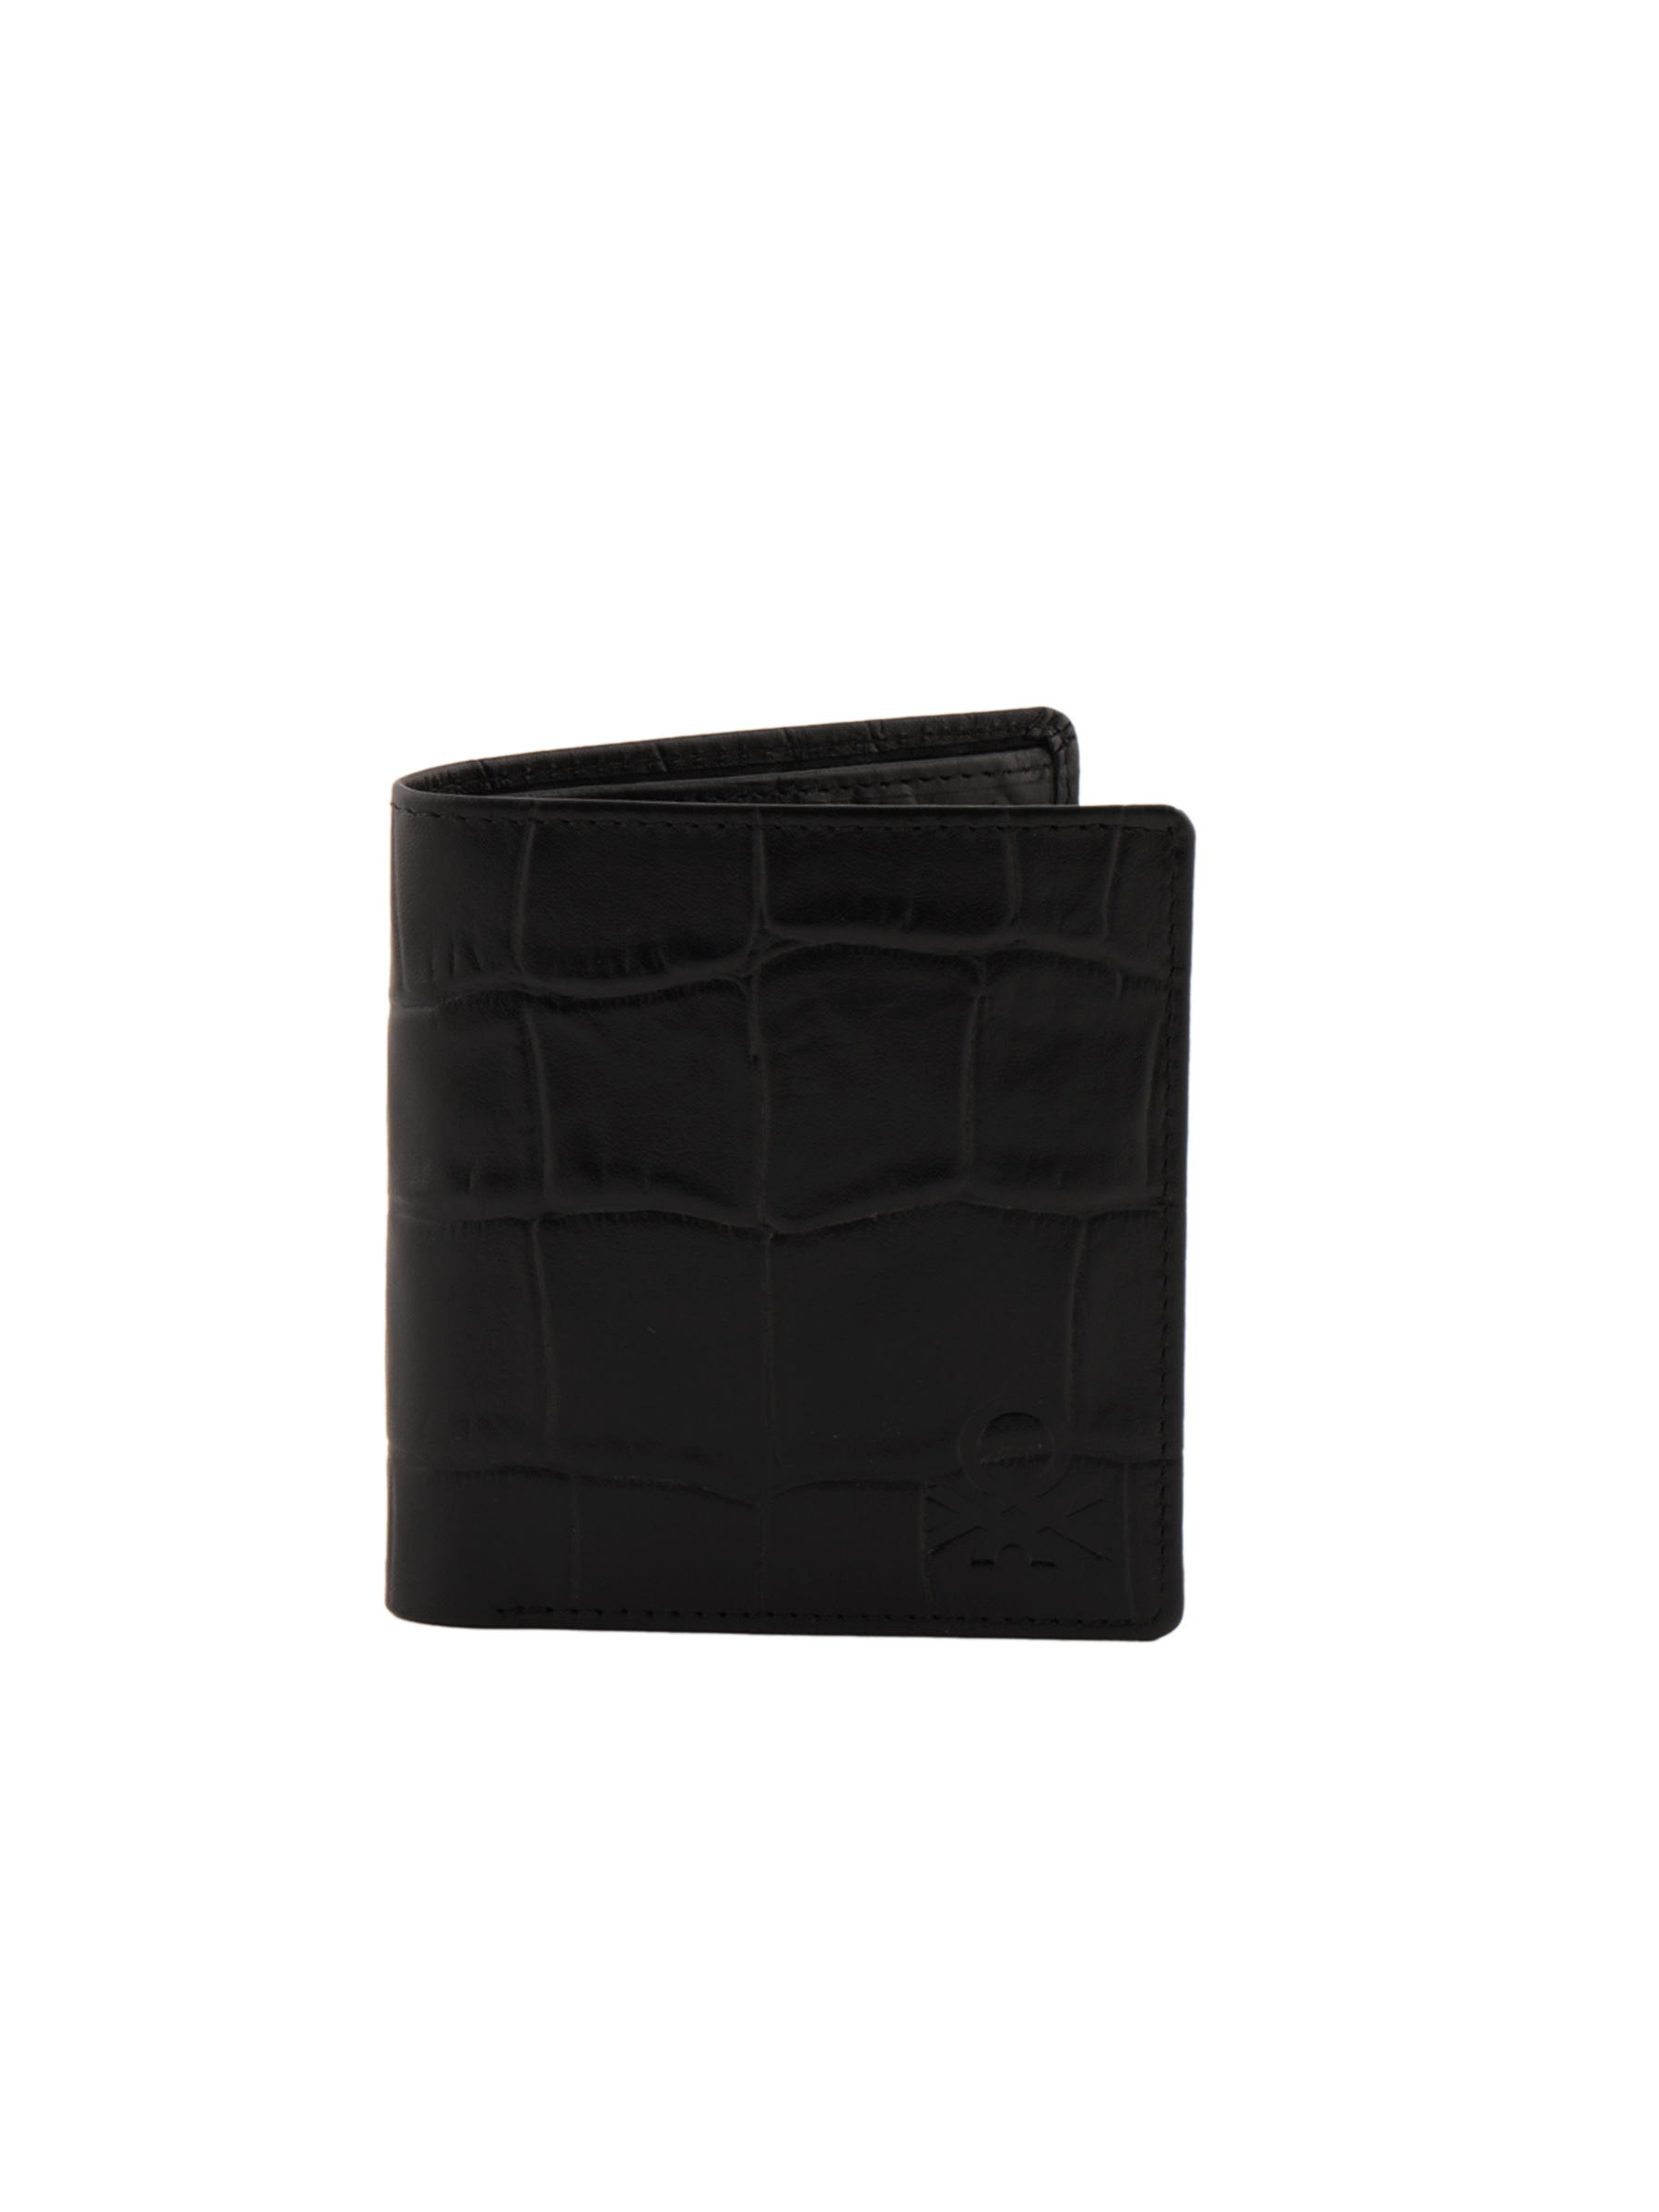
United Colors of Benetton Men Solid Black Wallets
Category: Accessories / Wallets / Wallets
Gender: Men
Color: Black
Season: Summer 2011
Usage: Casual